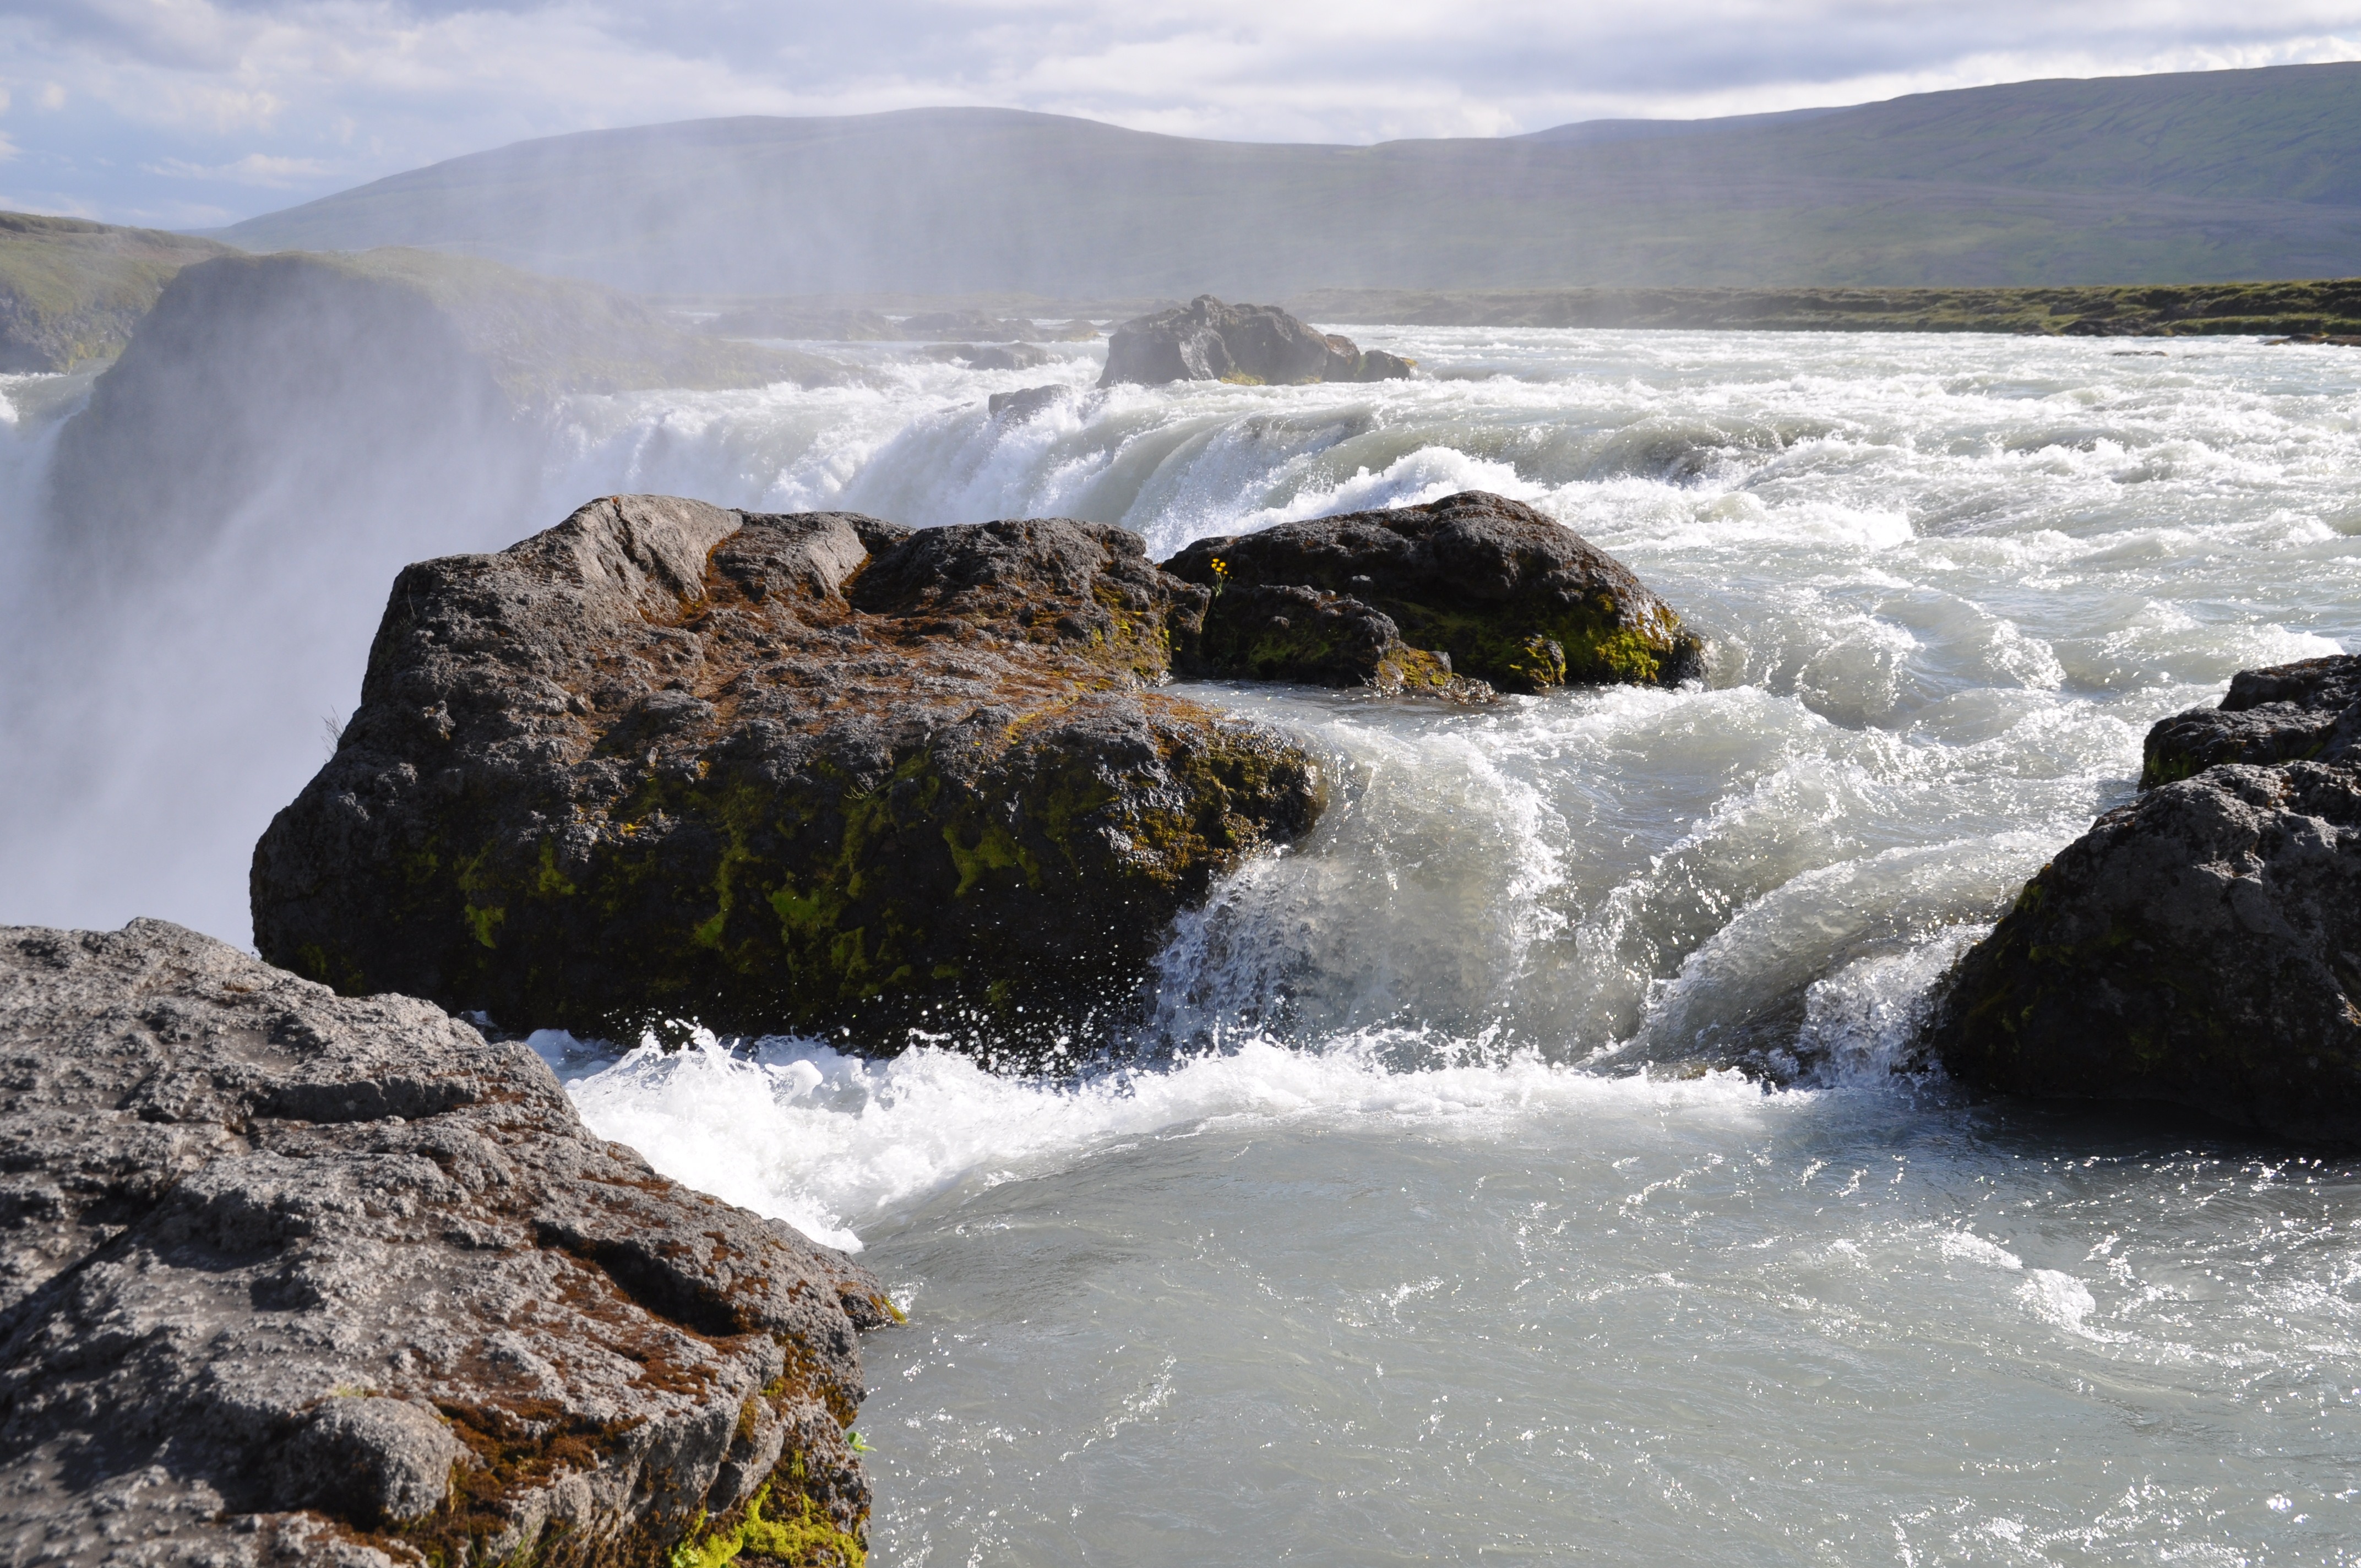
landscape, sea, coast, water, nature, rock, ocean, waterfall, mountain, shore, wave, river, cliff, rapid, iceland, terrain, body of water, water feature, landform, godafoss, geographical feature, wind wave